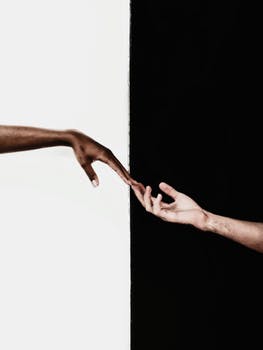
Label: No Watermark